Olga Lander

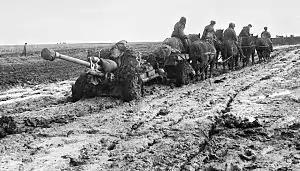
Artillery is pulled into new positions by horses, photograph by Olga Lander, 1942

Following the invasion of the USSR by the Nazis in June 1941, Lander was evacuated to Tashkent. She repeatedly appealed to be moved to a more active area, and by 1942, she had returned to Moscow. She broke with protocol and volunteered herself to be sent to the front with the military newspaper "Sovetsky Voin" (Soviet Soldier). Lander was given a military uniform and insignia, and at times was accompanied by a military escort provided by the army unit she was covering. She was one of only a few photographers who served continuously without returning to the editorial offices.